Canterbury Mounted Rifles Regiment

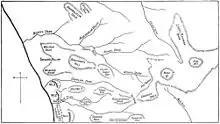
Chunuk Bair area

The objective of the British August offensive was to seize Chunuk Bair, a high point in the Sari Bair mountain range. The New Zealand and Australian Division would provide the attacking force. The initial attack was to clear the Turks from the foothills; this task was given to the New Zealand Mounted Rifles Brigade, reinforced by the Maori Pioneer Battalion. The regiment, together with the Otago Mounted Rifles, was to clear Chailak Dere valley, then advance to Aghyl Dere in the north. They also had to capture Taylor's Hollow and Walden's Point, then turn east to capture Beauchop Hill. To reduce noise and maintain stealth, they were ordered to use only their bayonets. At 20:00 on 5 August, the 296 men of the regiment moved forward to No.2 Post in preparation for the attack, which was due to start at 21:00 the next night. Their assault started on time, with the 1st and 10th Squadrons forward, followed by the 8th Squadron and Machine-Gun Section in reserve. The leading men met and killed four Turks in an observation post. Then with still around to go, a destroyer's searchlight beam lit up the advancing men, and a Turkish machine-gun opened fire on them. The 10th Squadron charged straight into the Turkish trench, while the 1st Squadron managed to manoeuvre around and attack the machine-gun from the rear. They achieved this without firing a shot or making a sound, and then advanced towards their last objective, Beauchop Hill. The hill was also captured, and the survivors started to dig in. Although it had taken all its objectives, the regiment had around forty per cent casualties, including the commanding officer, who was wounded, and the second in command, Major Overton, who had been killed. While digging in they were able to observe the rest of the battle, which did not seem to be going well. By the next day, 7 August, Turkish reinforcements were arriving at Chunuk Bair and the attack had failed. Since the start of the battle they had lost twenty-four men dead and sixty men wounded. Now commanded by Major Hutton, from the 10th Squadron, the regiment remained on Bauchop Hill in defence until 15 August, when they moved back to the entrance of Aghyl Dere, then later moved forward and occupied an old Turkish trench.